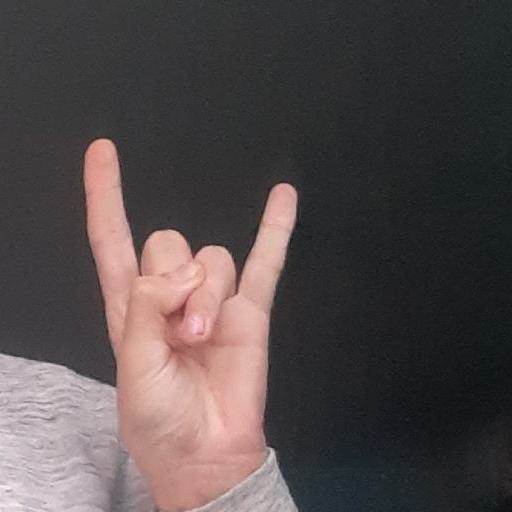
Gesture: rock